Esher Commons

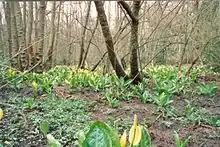
Water plants (Lysichiton americanus) growing near the River Mole

West End Common includes The Ledges, which is a bank of high ground alongside the River Mole.